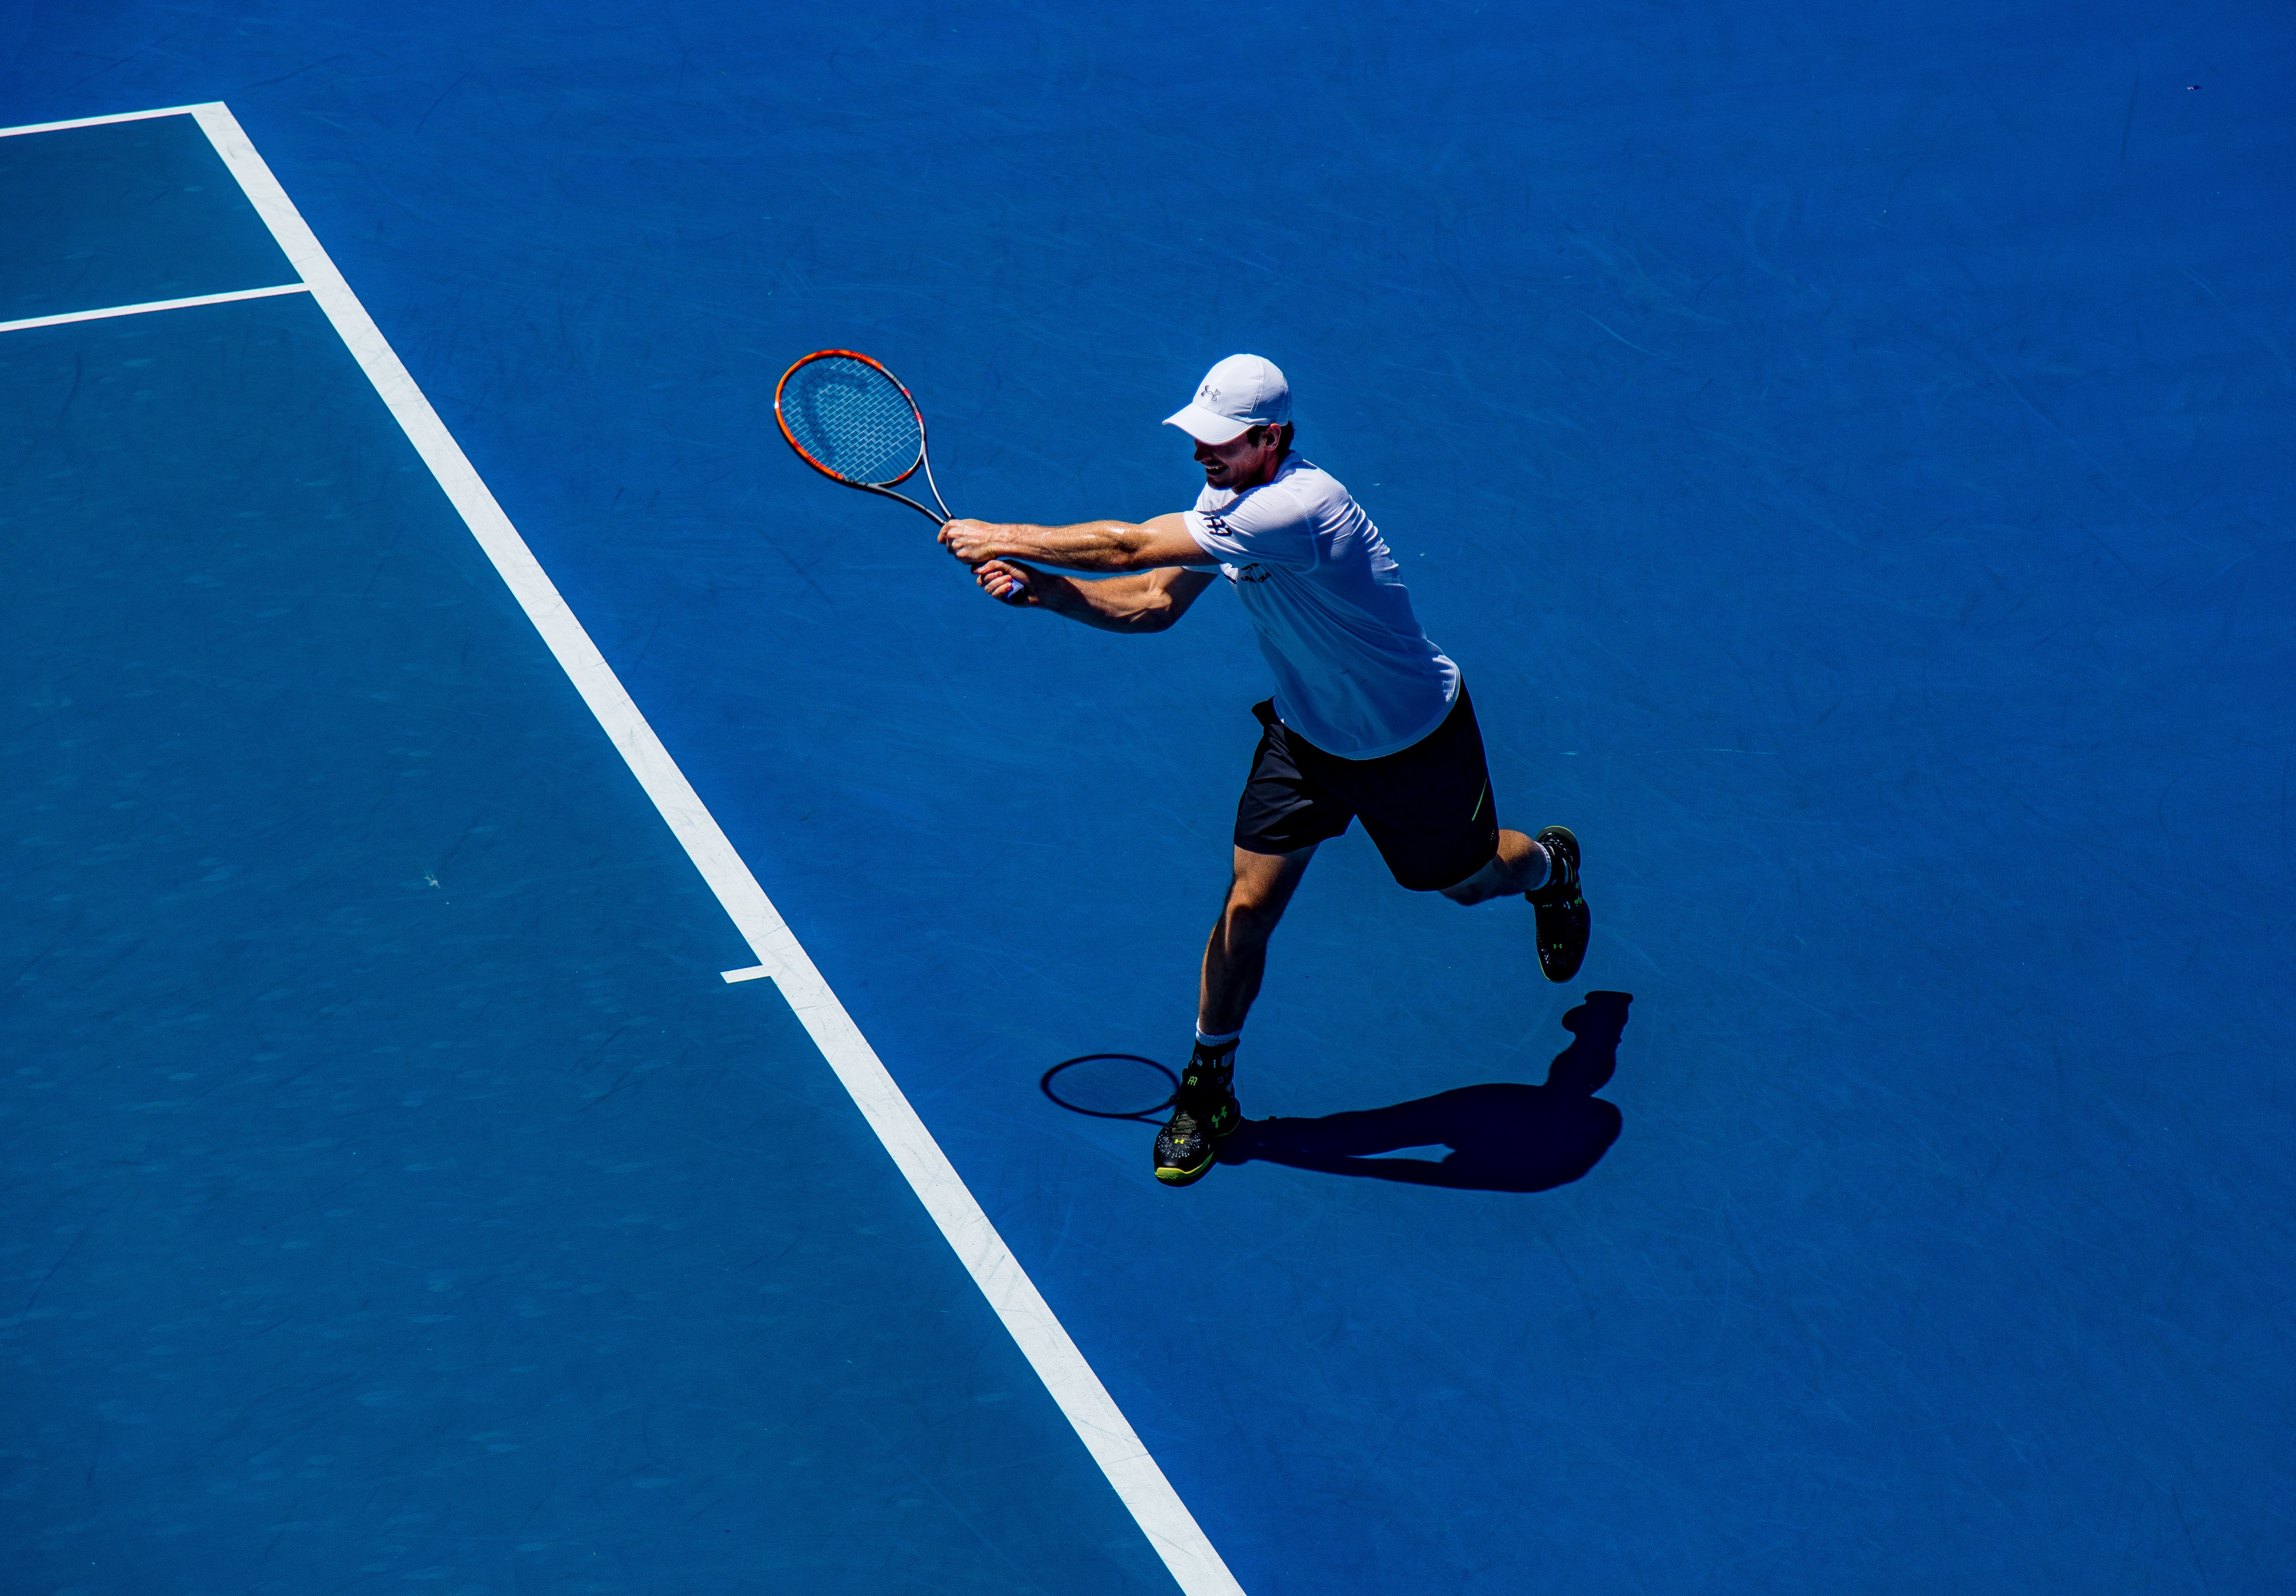
jumping, extreme sport, sports